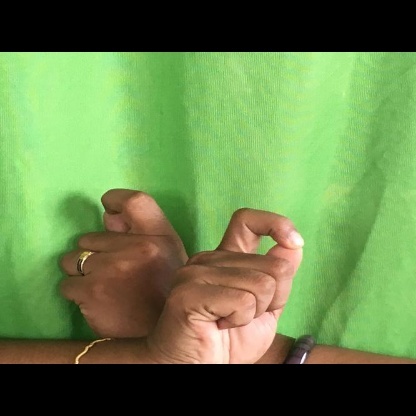
Mudra: Berunda